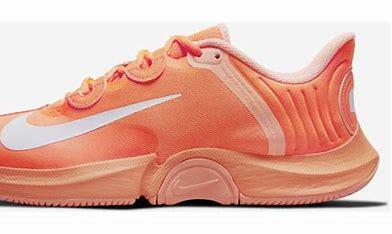
Brand: Nike
Model: Court Air Zoom GP Turbo